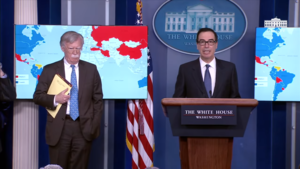
La crise présidentielle au Venezuela est une crise politique autour de la légitimité de la présidence du pays depuis le 10 janvier 2019. Elle oppose Nicolás Maduro, président élu en 2013 et réélu en 2018 lors d'élections contestées et auxquelles l'opposition traditionnelle n'a pas participé, et Juan Guaidó président de l'Assemblée nationale depuis le 5 janvier 2019.